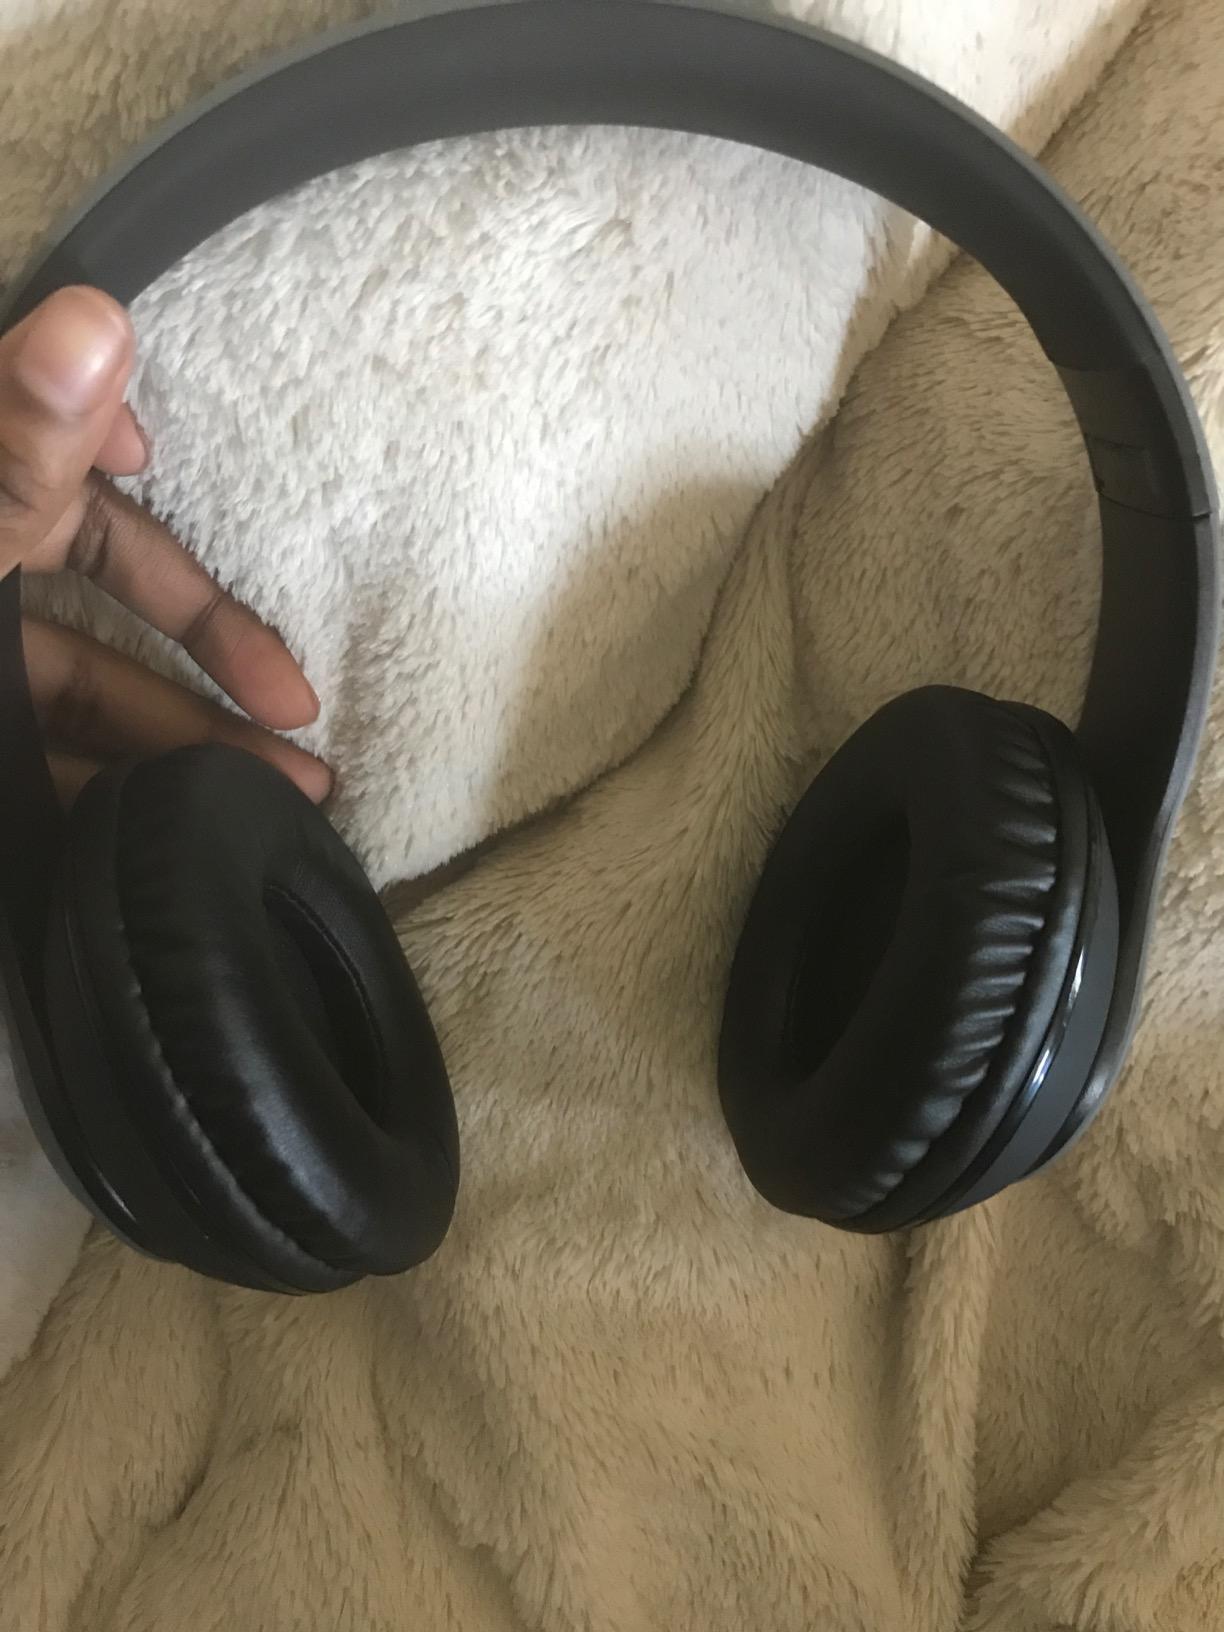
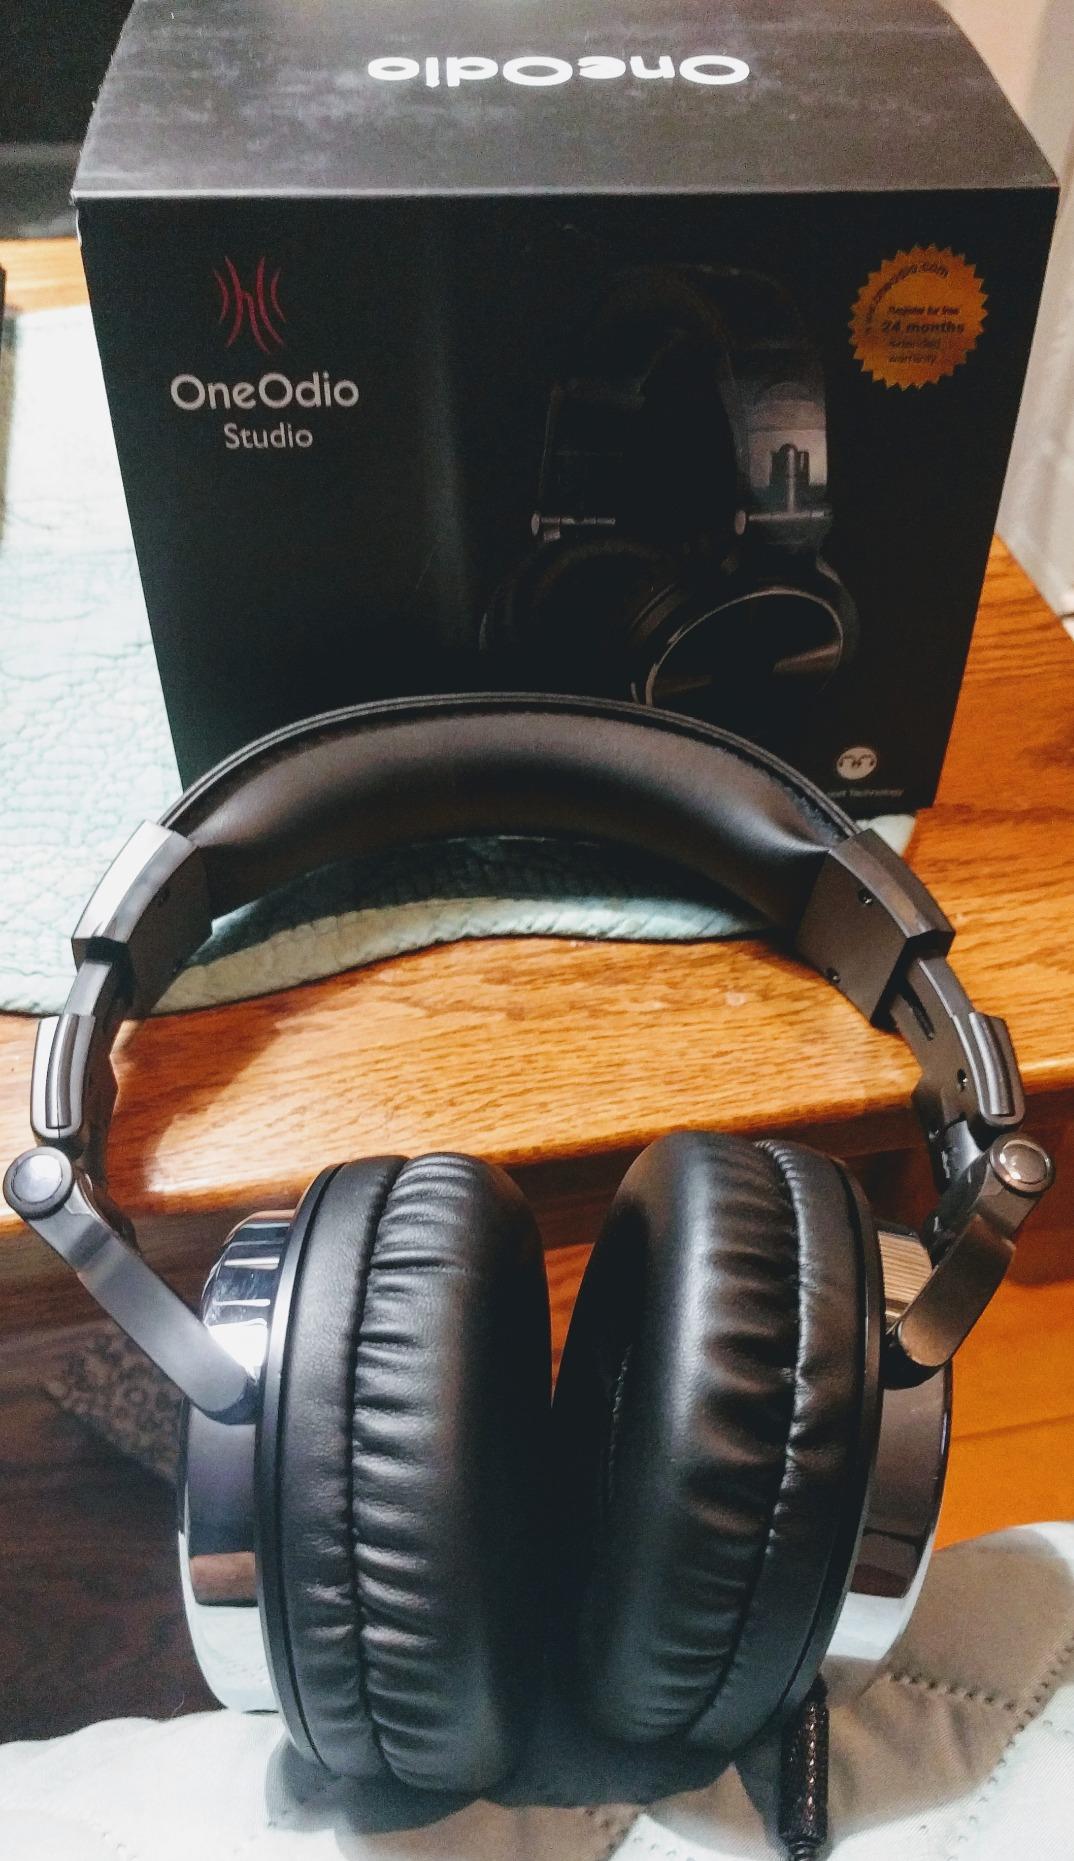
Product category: headphones
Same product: no